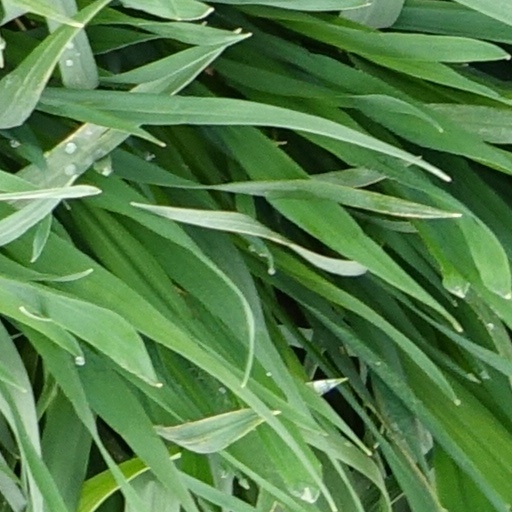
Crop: wheat